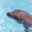
Label: dolphin